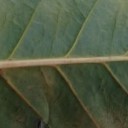
Label: Cerscospora